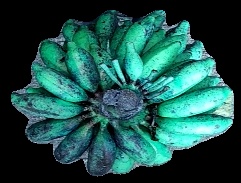
Variety: rasbale
Grade: grade3